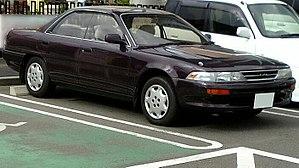
Toyota Corona est une gamme de berlines du constructeur automobile Toyota.